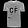
Label: T - shirt / top